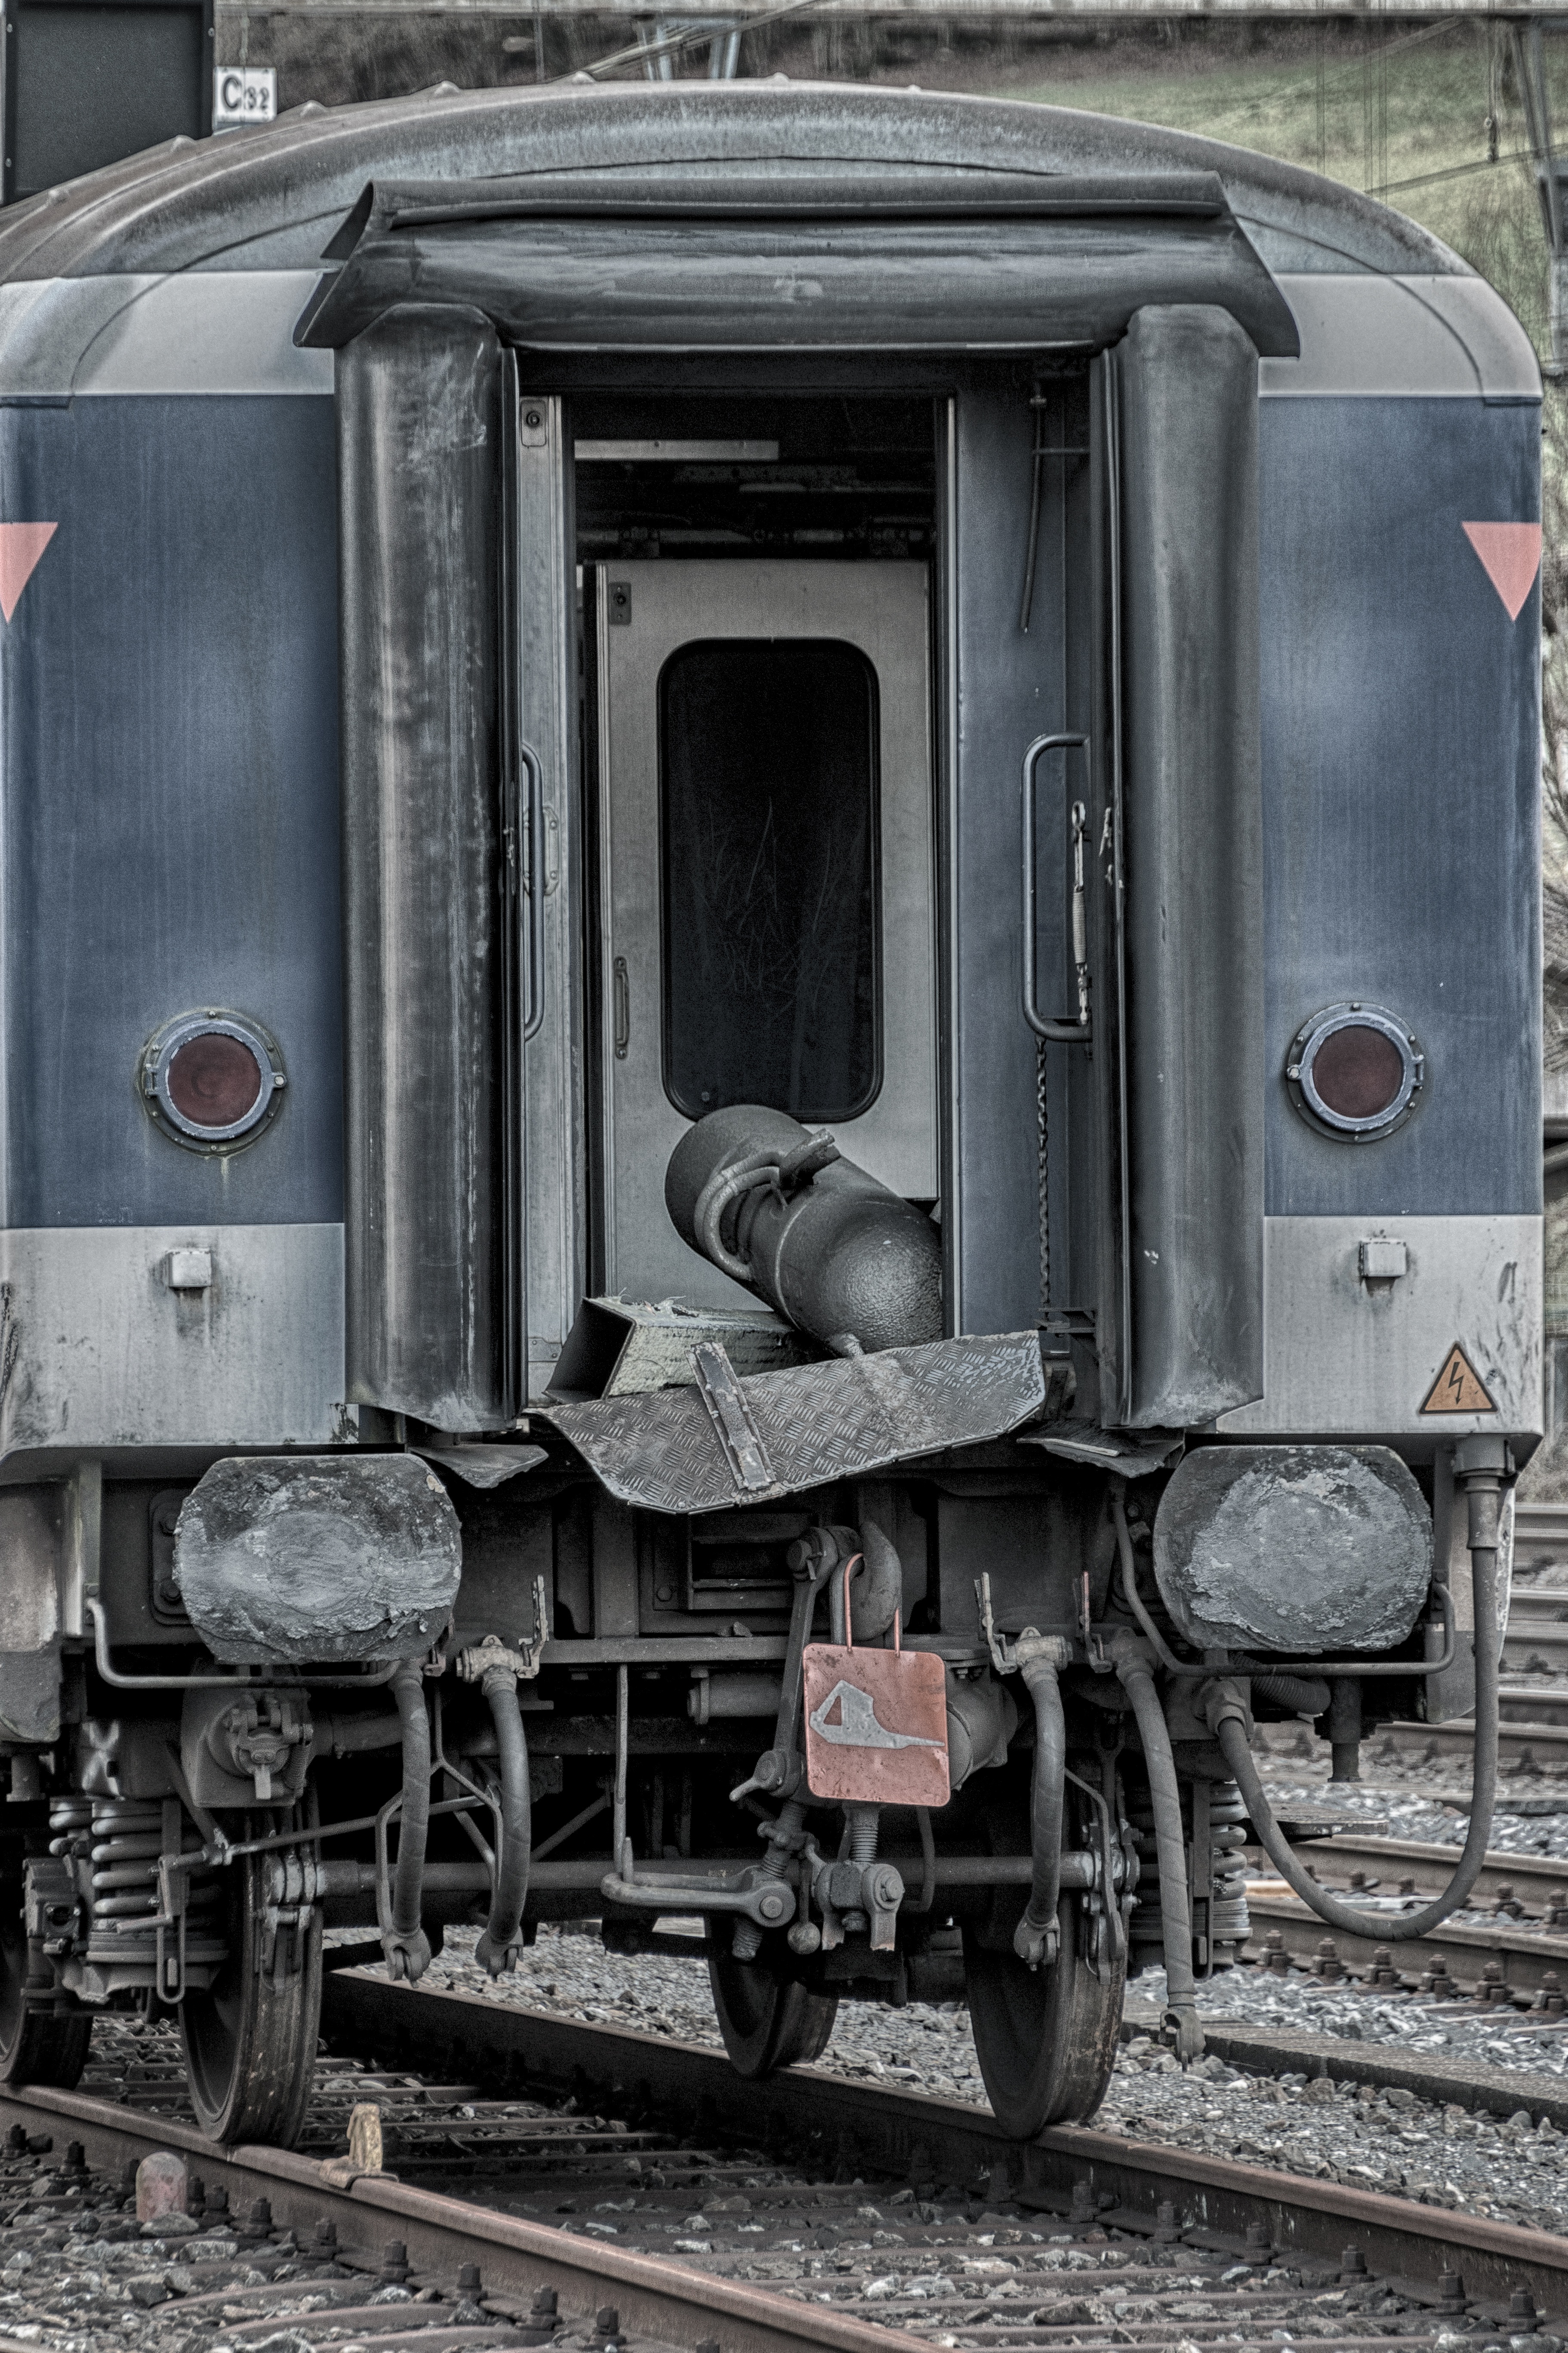
track, railway, train, transport, vehicle, locomotive, rail transport, railway wagon, land vehicle, rolling stock, railroad car, passenger car, rail vehicle